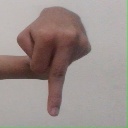
अक्षर: प